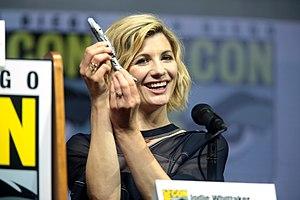
Cet article liste les personnages de la seconde série télévisée Doctor Who.